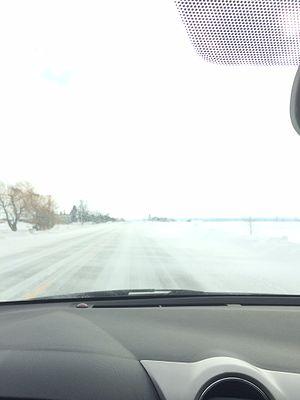
La route 148 est une route nationale québécoise d'orientation est/ouest située sur la rive nord du fleuve Saint-Laurent. Elle dessert les régions administratives de l'Outaouais, des Laurentides et de Laval.